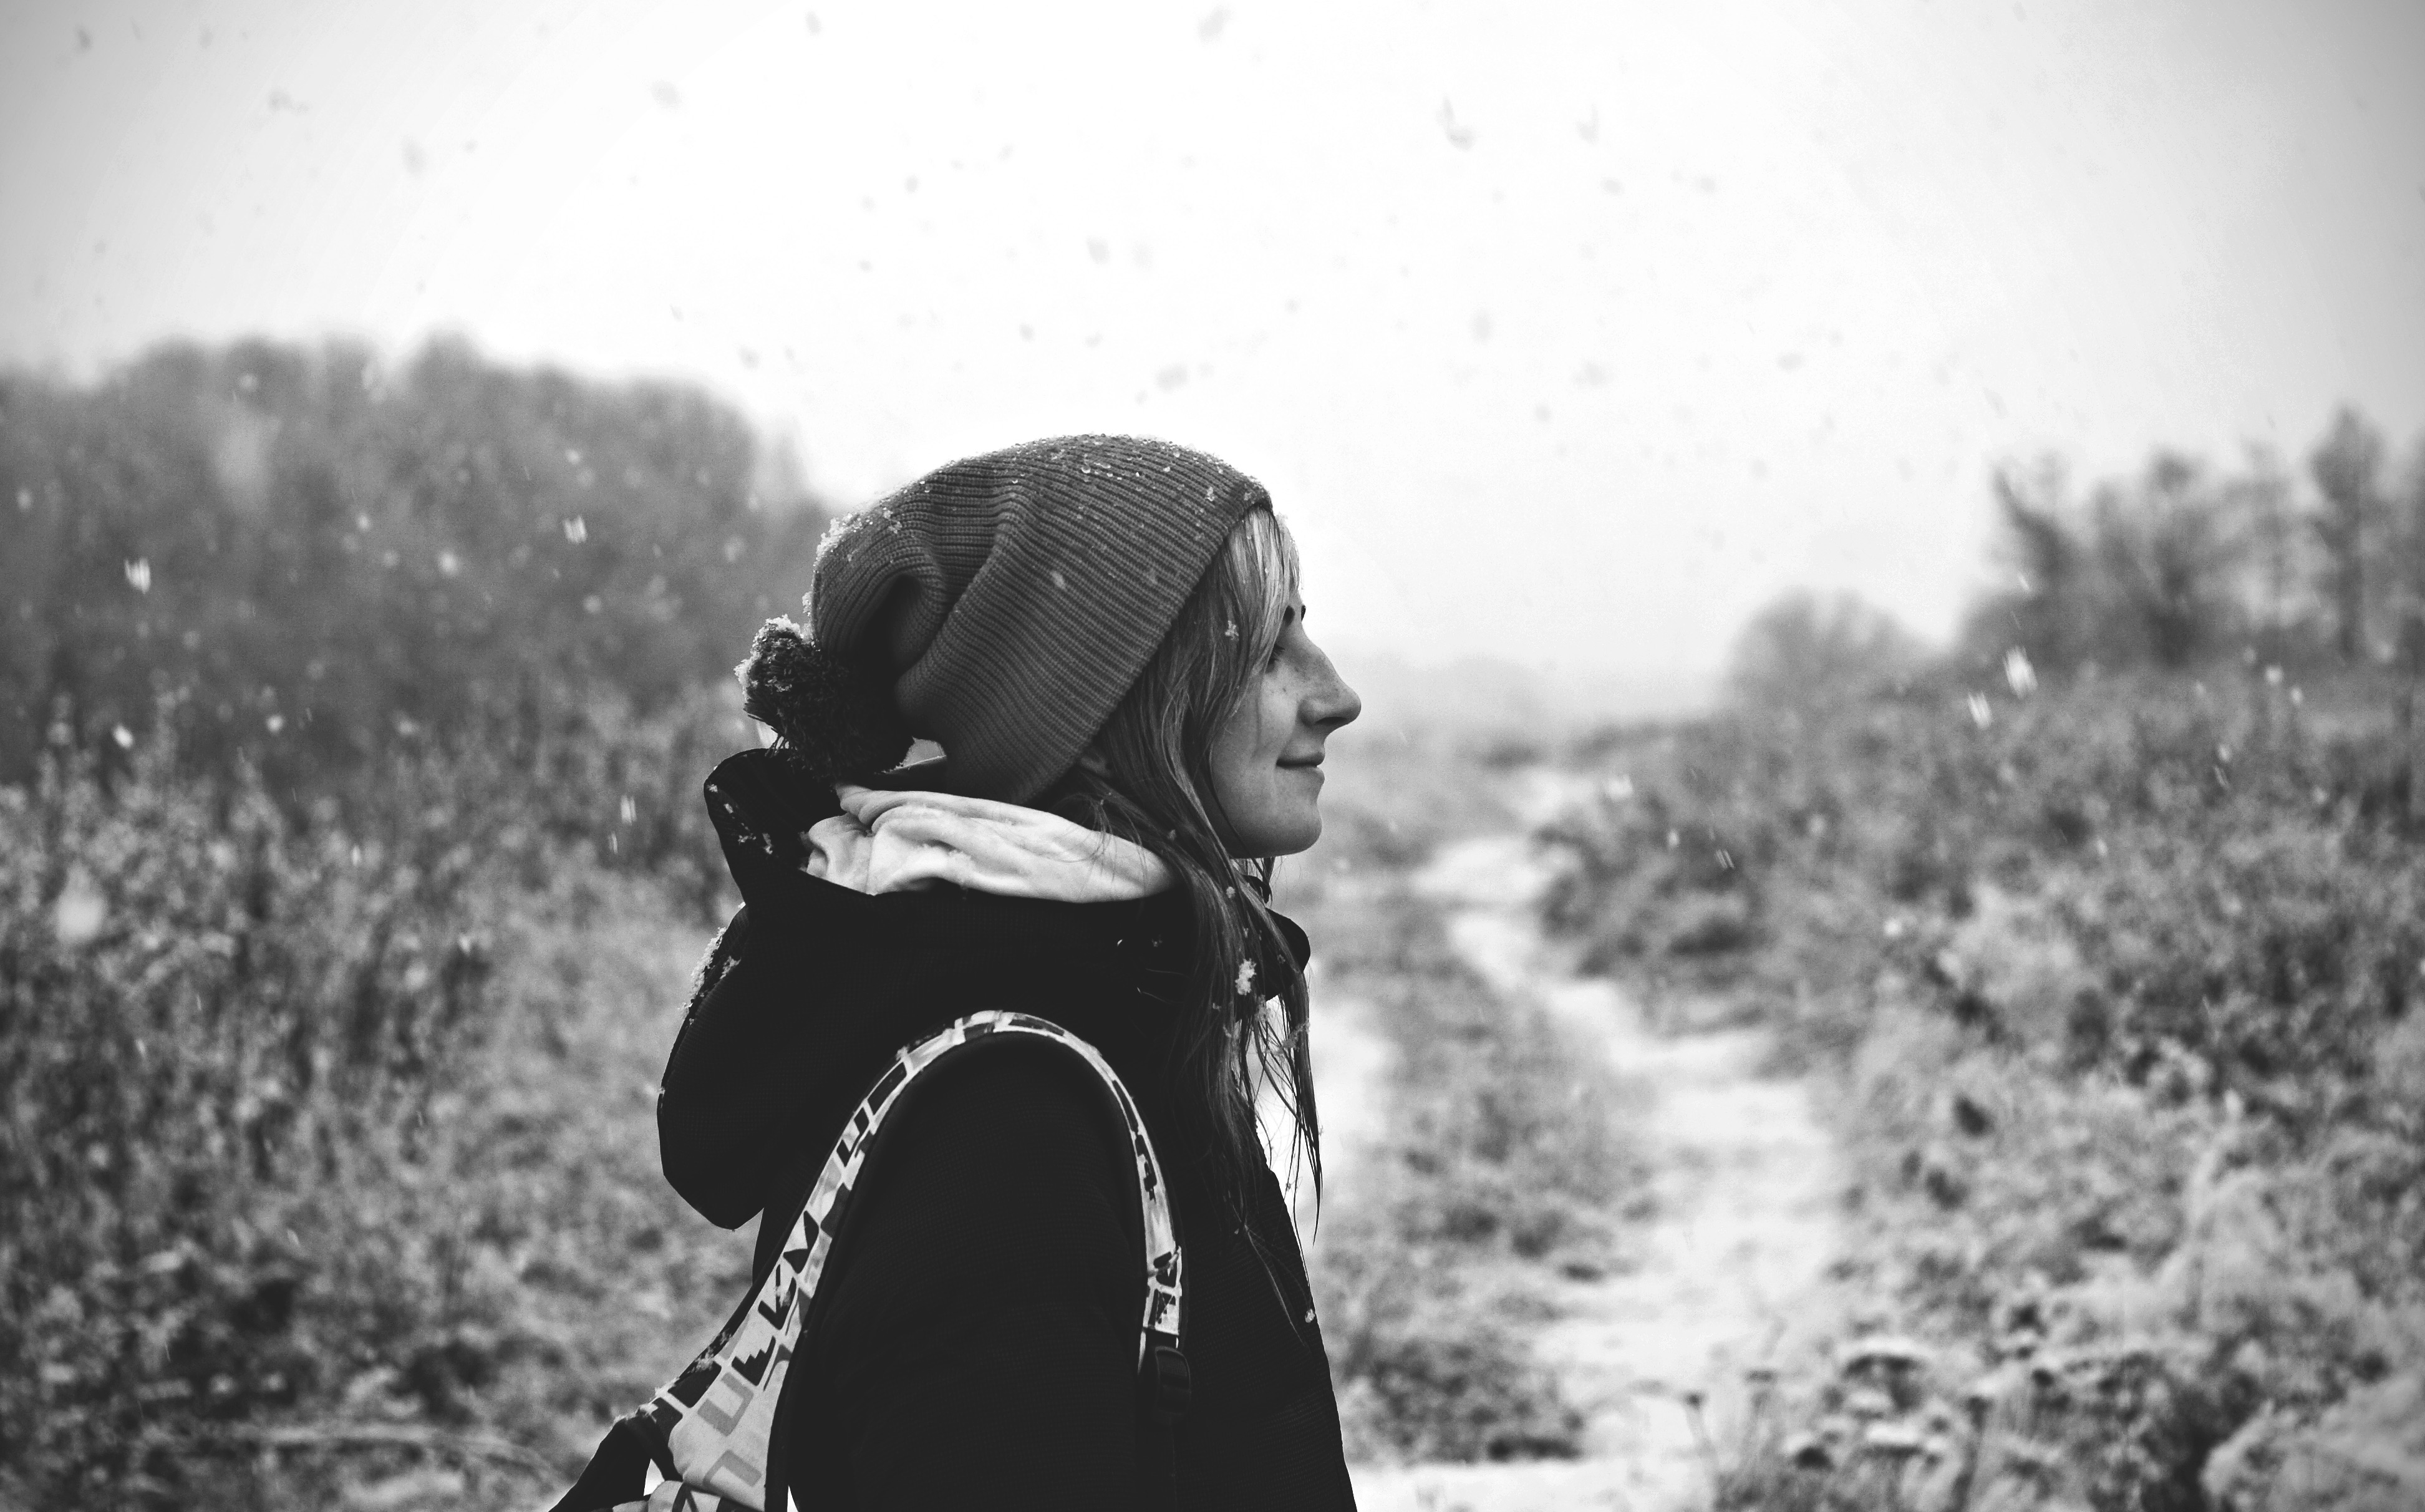
person, winter, black and white, white, photography, black, monochrome, photograph, monochrome photography